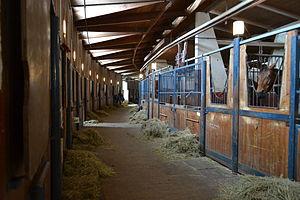
Une des écuries de l’École nationale d’équitation de Saumur.
L’École nationale d'équitation est un établissement public français créé autour du Cadre noir de Saumur en 1972, en vue de la formation des cadres supérieurs de l'équitation. Elle a fusionné en 2010 avec les Haras nationaux pour former l'Institut français du cheval et de l'équitation.
Une écurie est une bâtisse destinée au logement des équidés, principalement des chevaux. Elle se présente sous la forme d'un bâtiment unique ou de plusieurs disposés autour d'une cour centrale. Les différents éléments qui la composent doivent satisfaire aux conditions d'utilité et d'hygiène nécessaires au maintien en intérieur d'équidés. Plusieurs types d'hébergement sont possibles : le box, la stalle et la stabulation libre. Dans une écurie, les chevaux sont totalement dépendants des êtres humains. Ces derniers doivent pourvoir à tous leurs besoins naturels et s'assurer de leur bien-être afin qu'ils ne développent pas des troubles du comportement.